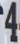
Number: 4